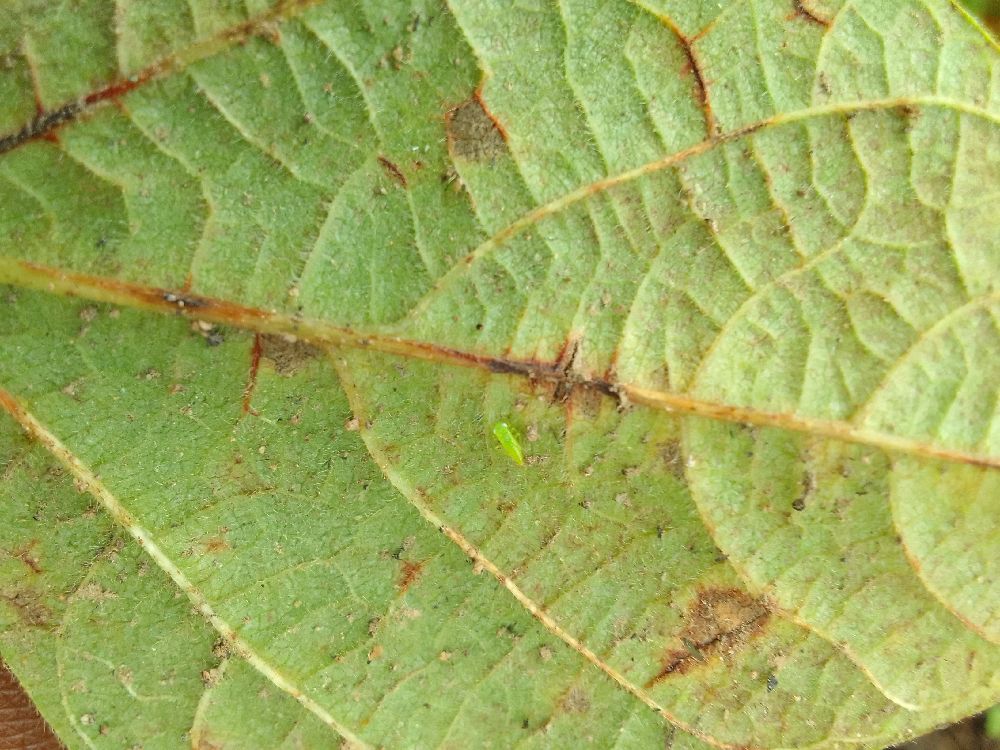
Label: anthracnose